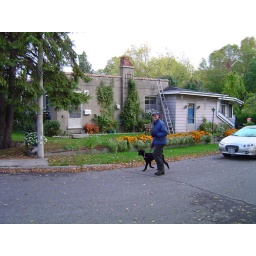
Fall in Ottawa - typical house and man and dog